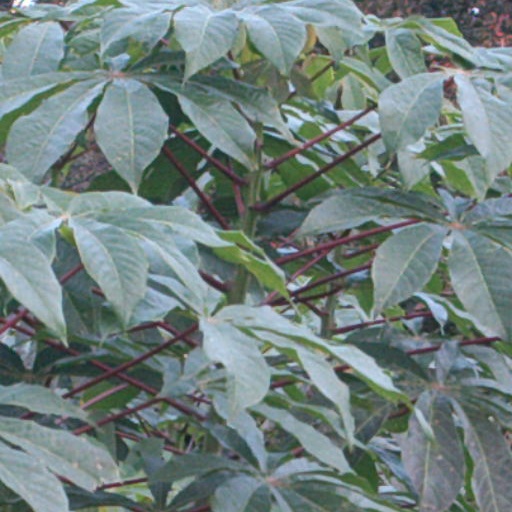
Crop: cassava